Mauro Tassotti

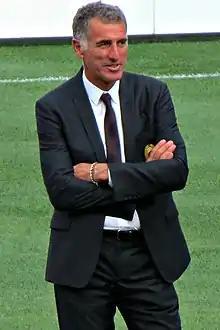
Tassotti in 2012

Mauro Tassotti (born in Rome, 19 January 1960) is an Italian manager and former footballer who played predominantly as a right back. After making his Serie A debut with Lazio, he went on to play with AC Milan for 17 years. He won 17 major titles with Milan, including five Serie A championships and three UEFA Champions League tournaments, reaching five finals in total. He is mostly remembered for his role alongside Paolo Maldini, Franco Baresi, Alessandro Costacurta, Filippo Galli and Christian Panucci in the Milan backline under managers Arrigo Sacchi and Fabio Capello, forming what is considered by many in the sport to be one of the greatest defensive line-ups of all time.